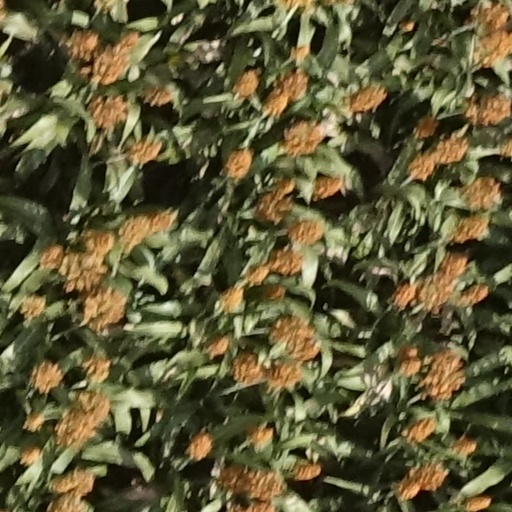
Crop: sorghum